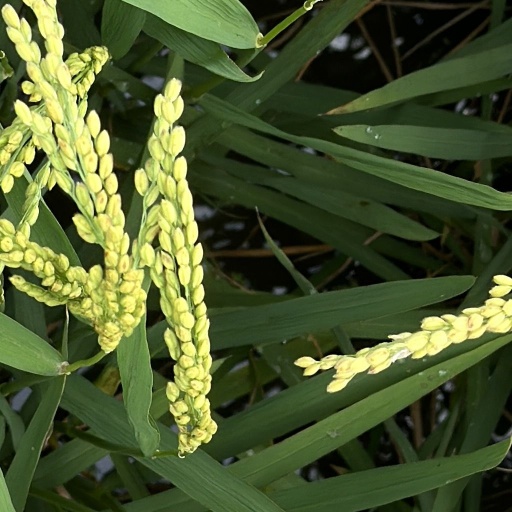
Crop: rice